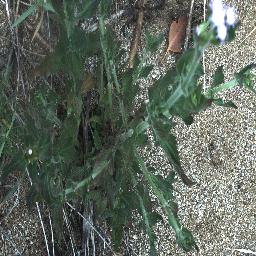
Label: siam_weed